Wahbi Khazri

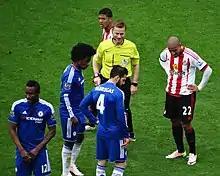

On 30 January 2016, Khazri joined Sunderland on a four-and-a-half-year contract for an undisclosed fee. Khazri scored his first goal for Sunderland against Manchester United on 13 February 2016, opening the scoring with a direct free kick that beat David de Gea at his far post. Khazri later set up Lamine Koné's 82nd-minute goal from a corner, as Sunderland won 2–1.